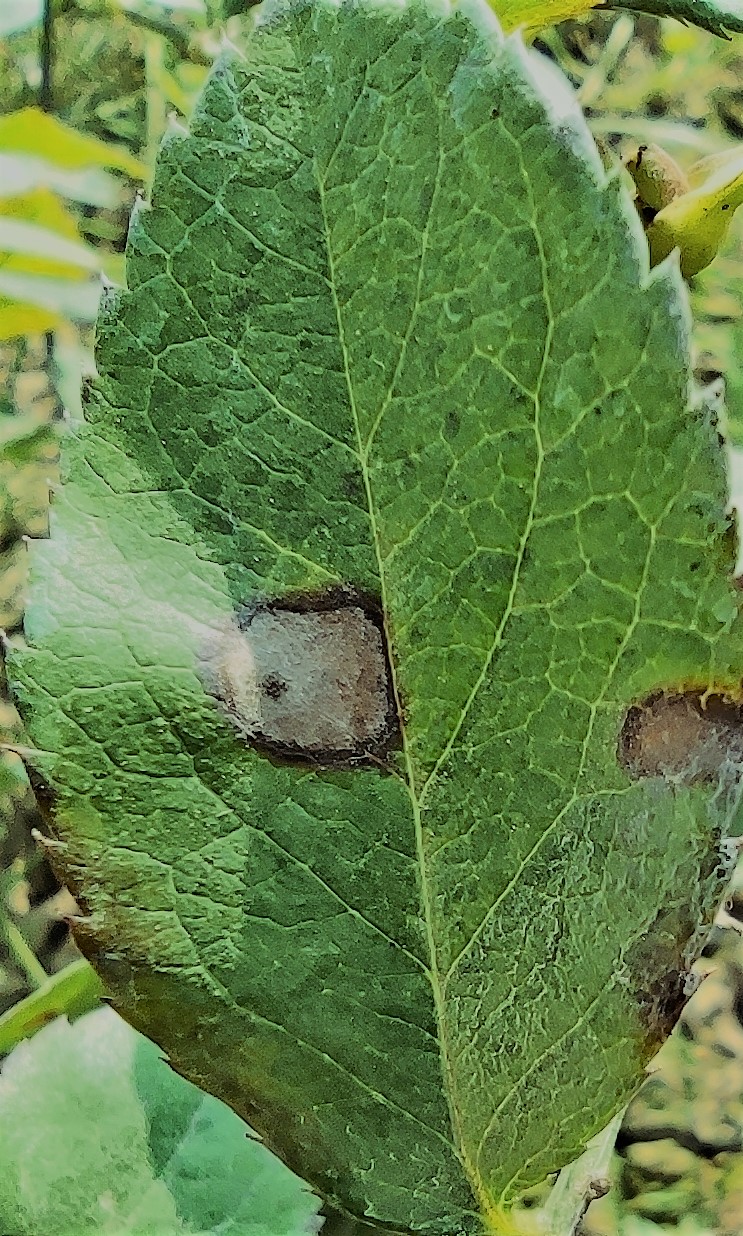
Label: Black Spot